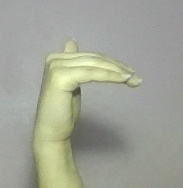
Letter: khaa